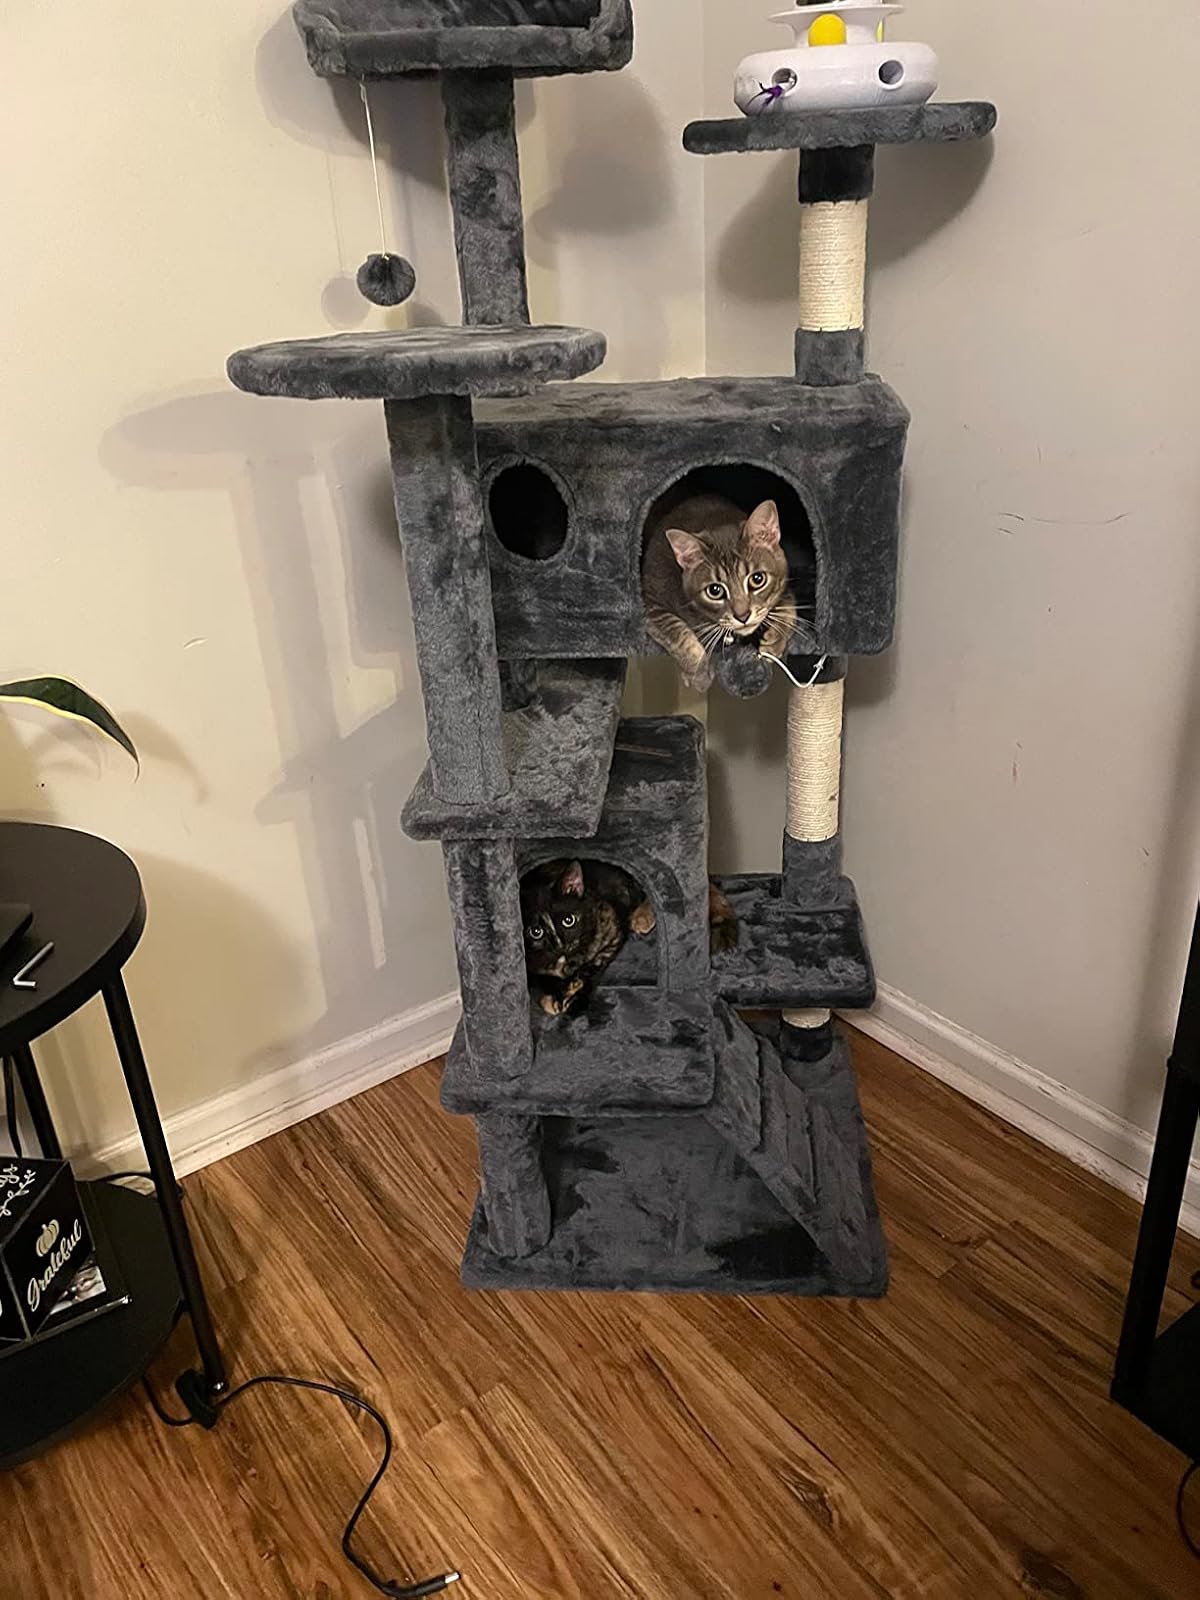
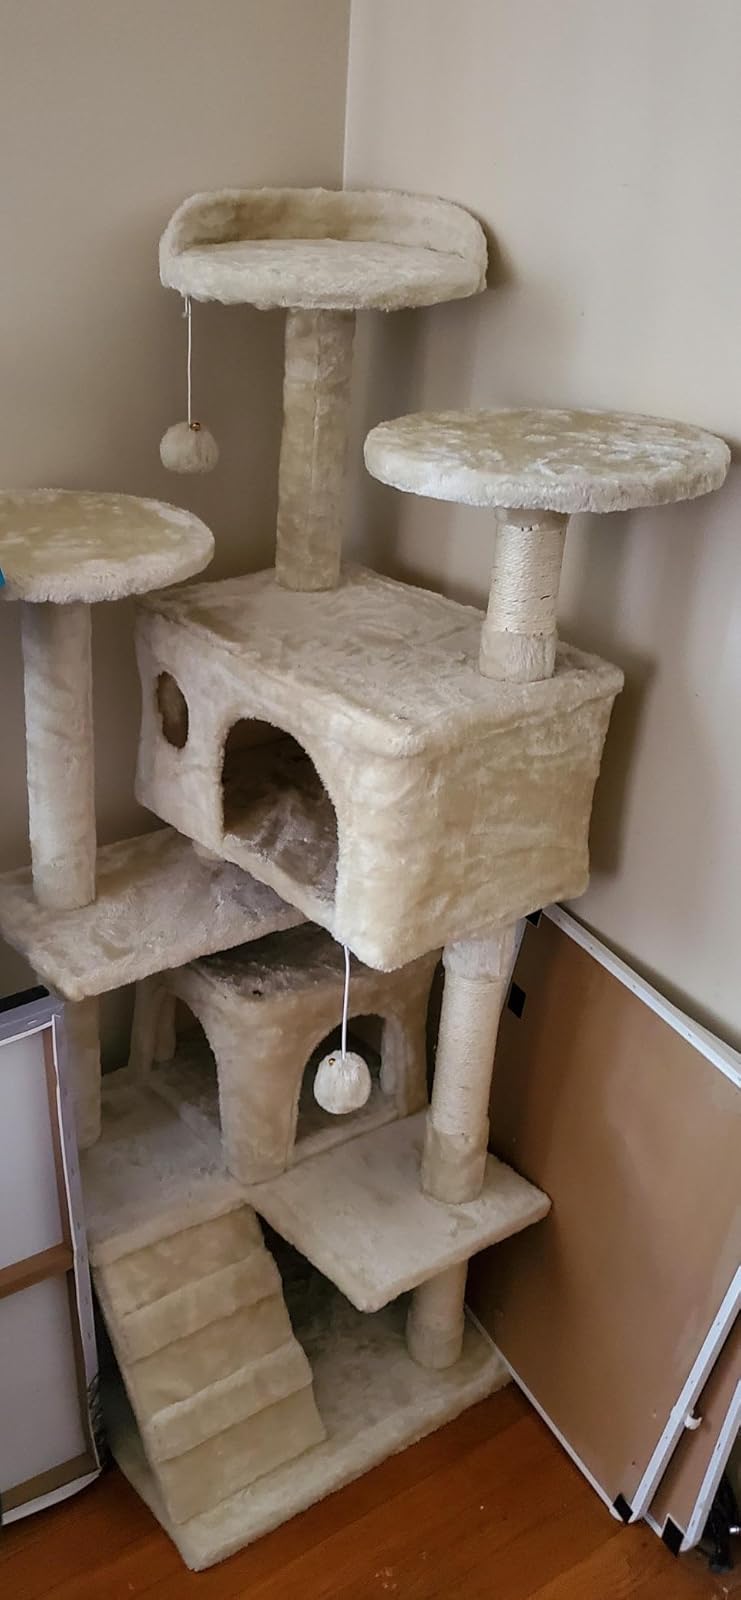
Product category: items_cat tree
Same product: no